Timothy Treadwell

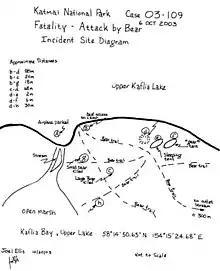
Diagram of attack site: The longitude is incorrectly marked as East rather than West.

Around noon on Sunday, October 5, 2003, Treadwell spoke with an associate in Malibu, California, by satellite phone; he mentioned no problems with any bears. The next day, October 6, Willy Fulton, a Kodiak air taxi pilot, arrived at Treadwell's and Huguenard's campsite to pick them up but found the area abandoned, except for a bear, and contacted the local park rangers. The couple's mangled remains were discovered quickly upon investigation. Treadwell's disfigured head, partial spine and right forearm and hand, with his wristwatch still on, were recovered a short distance from the camp. Huguenard's partial remains were found next to the torn and collapsed tents, partially buried in a mound of twigs and soil. A large male bear (tagged Bear 141) protecting the campsite was killed by park rangers during their attempt to retrieve the bodies. A second adolescent bear was also killed a short time later when it charged the park rangers. An on-site necropsy of Bear 141 revealed human body parts, such as fingers and limbs. The younger bear was consumed by other animals before it could be necropsied. In the 85-year history of Katmai National Park, this was the first known incident of a person being killed by a bear.